When the Gods Fall Asleep

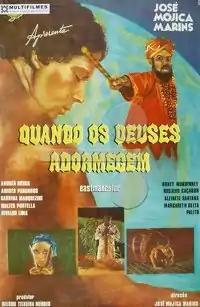
Original film poster

When the Gods Fall Asleep is a 1972 Brazilian film directed by José Mojica Marins. Marins is best known for the "Zé do Caixão" (Coffin Joe) film series. The film is a sequel to Marins' 1971 film "The End of Man" ("Finis Hominis"), in which the character of Finis Hominis, an influential, messianic culture figure turns out to be an escaped mental patient. Rather than the horror themes which Marins was noted for, the film, like its predecessor, is low budget black humored social satire.